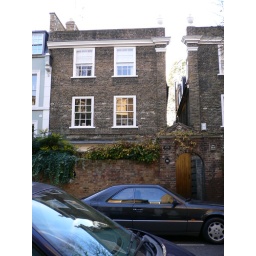
These are carriage houses on a private street in South Kensington, my dream place to live in London.